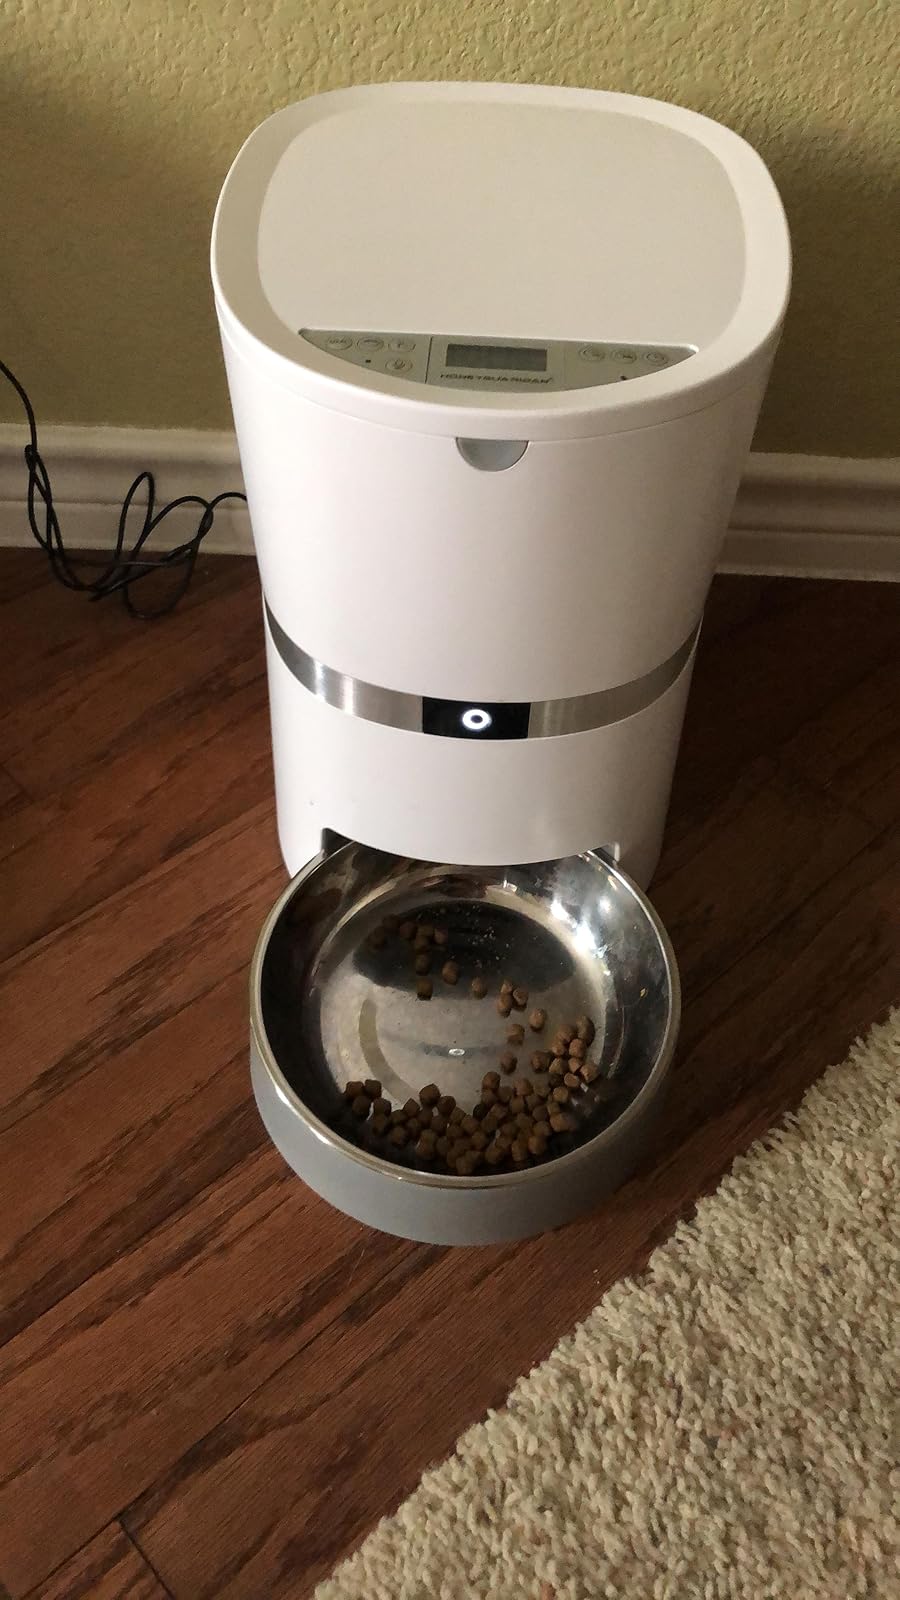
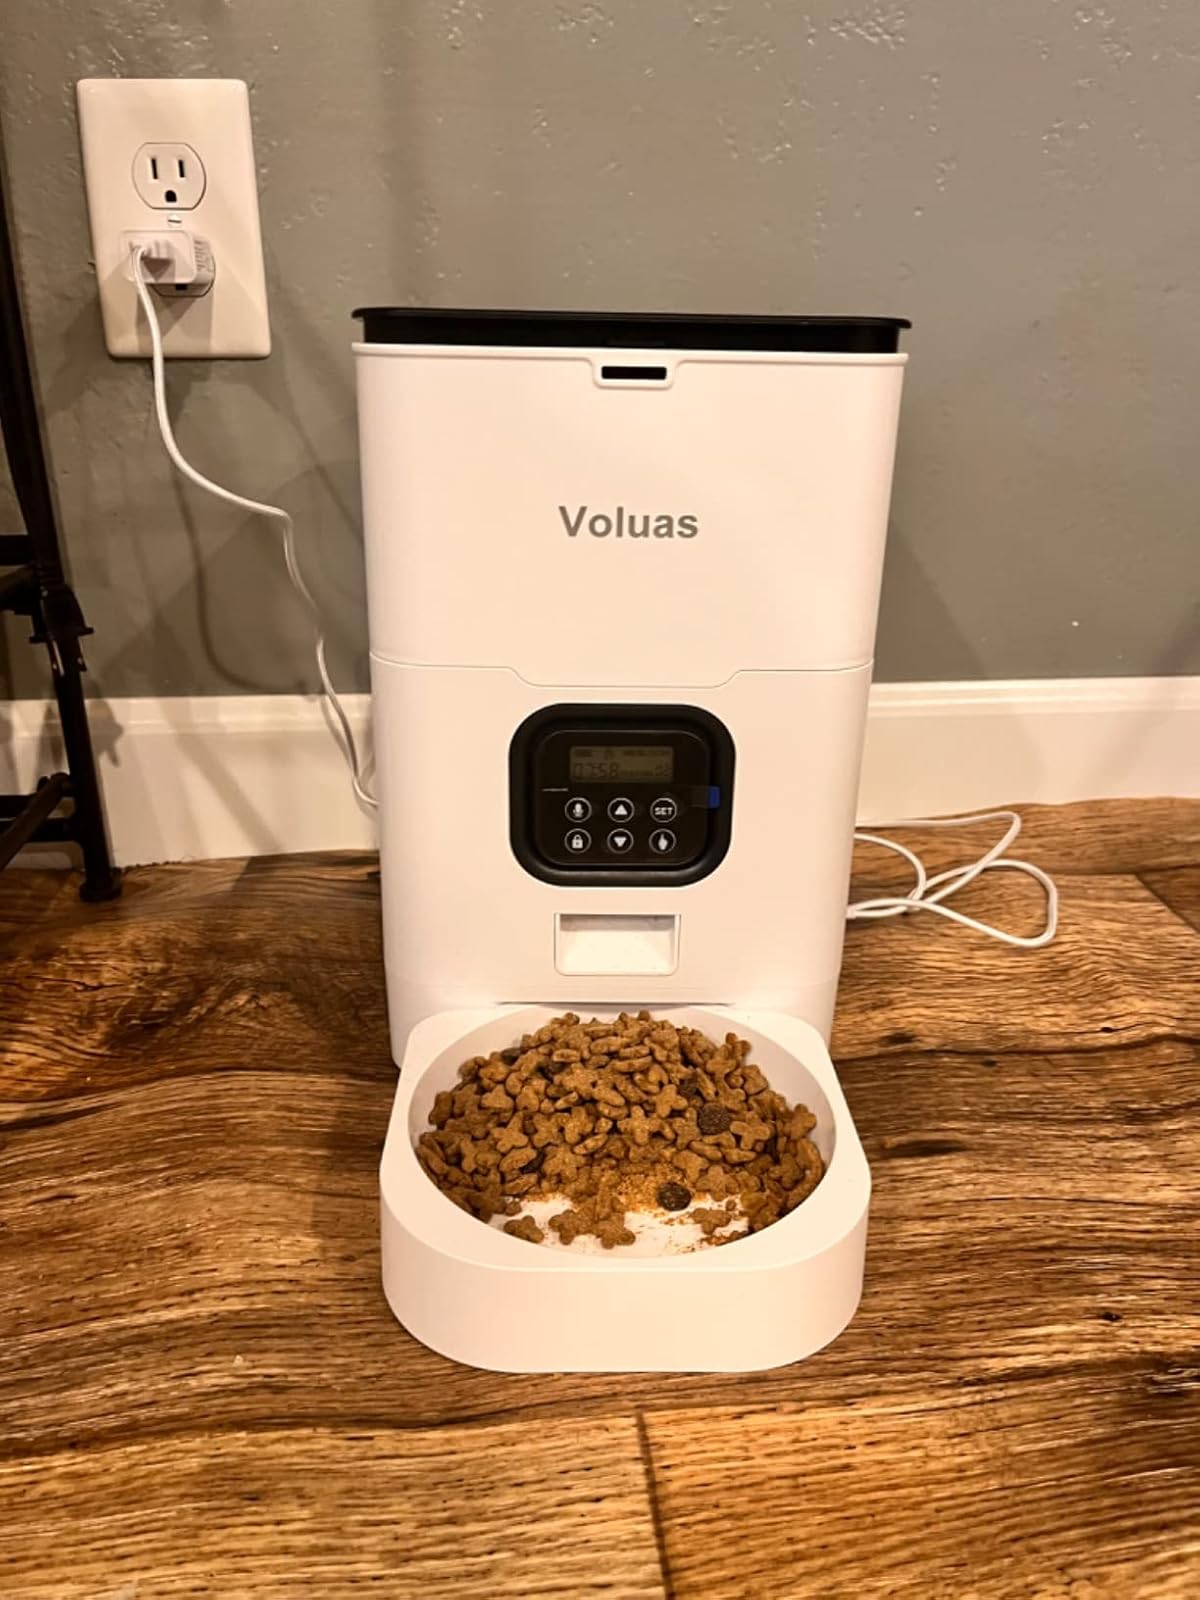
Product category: items_feeder
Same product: no